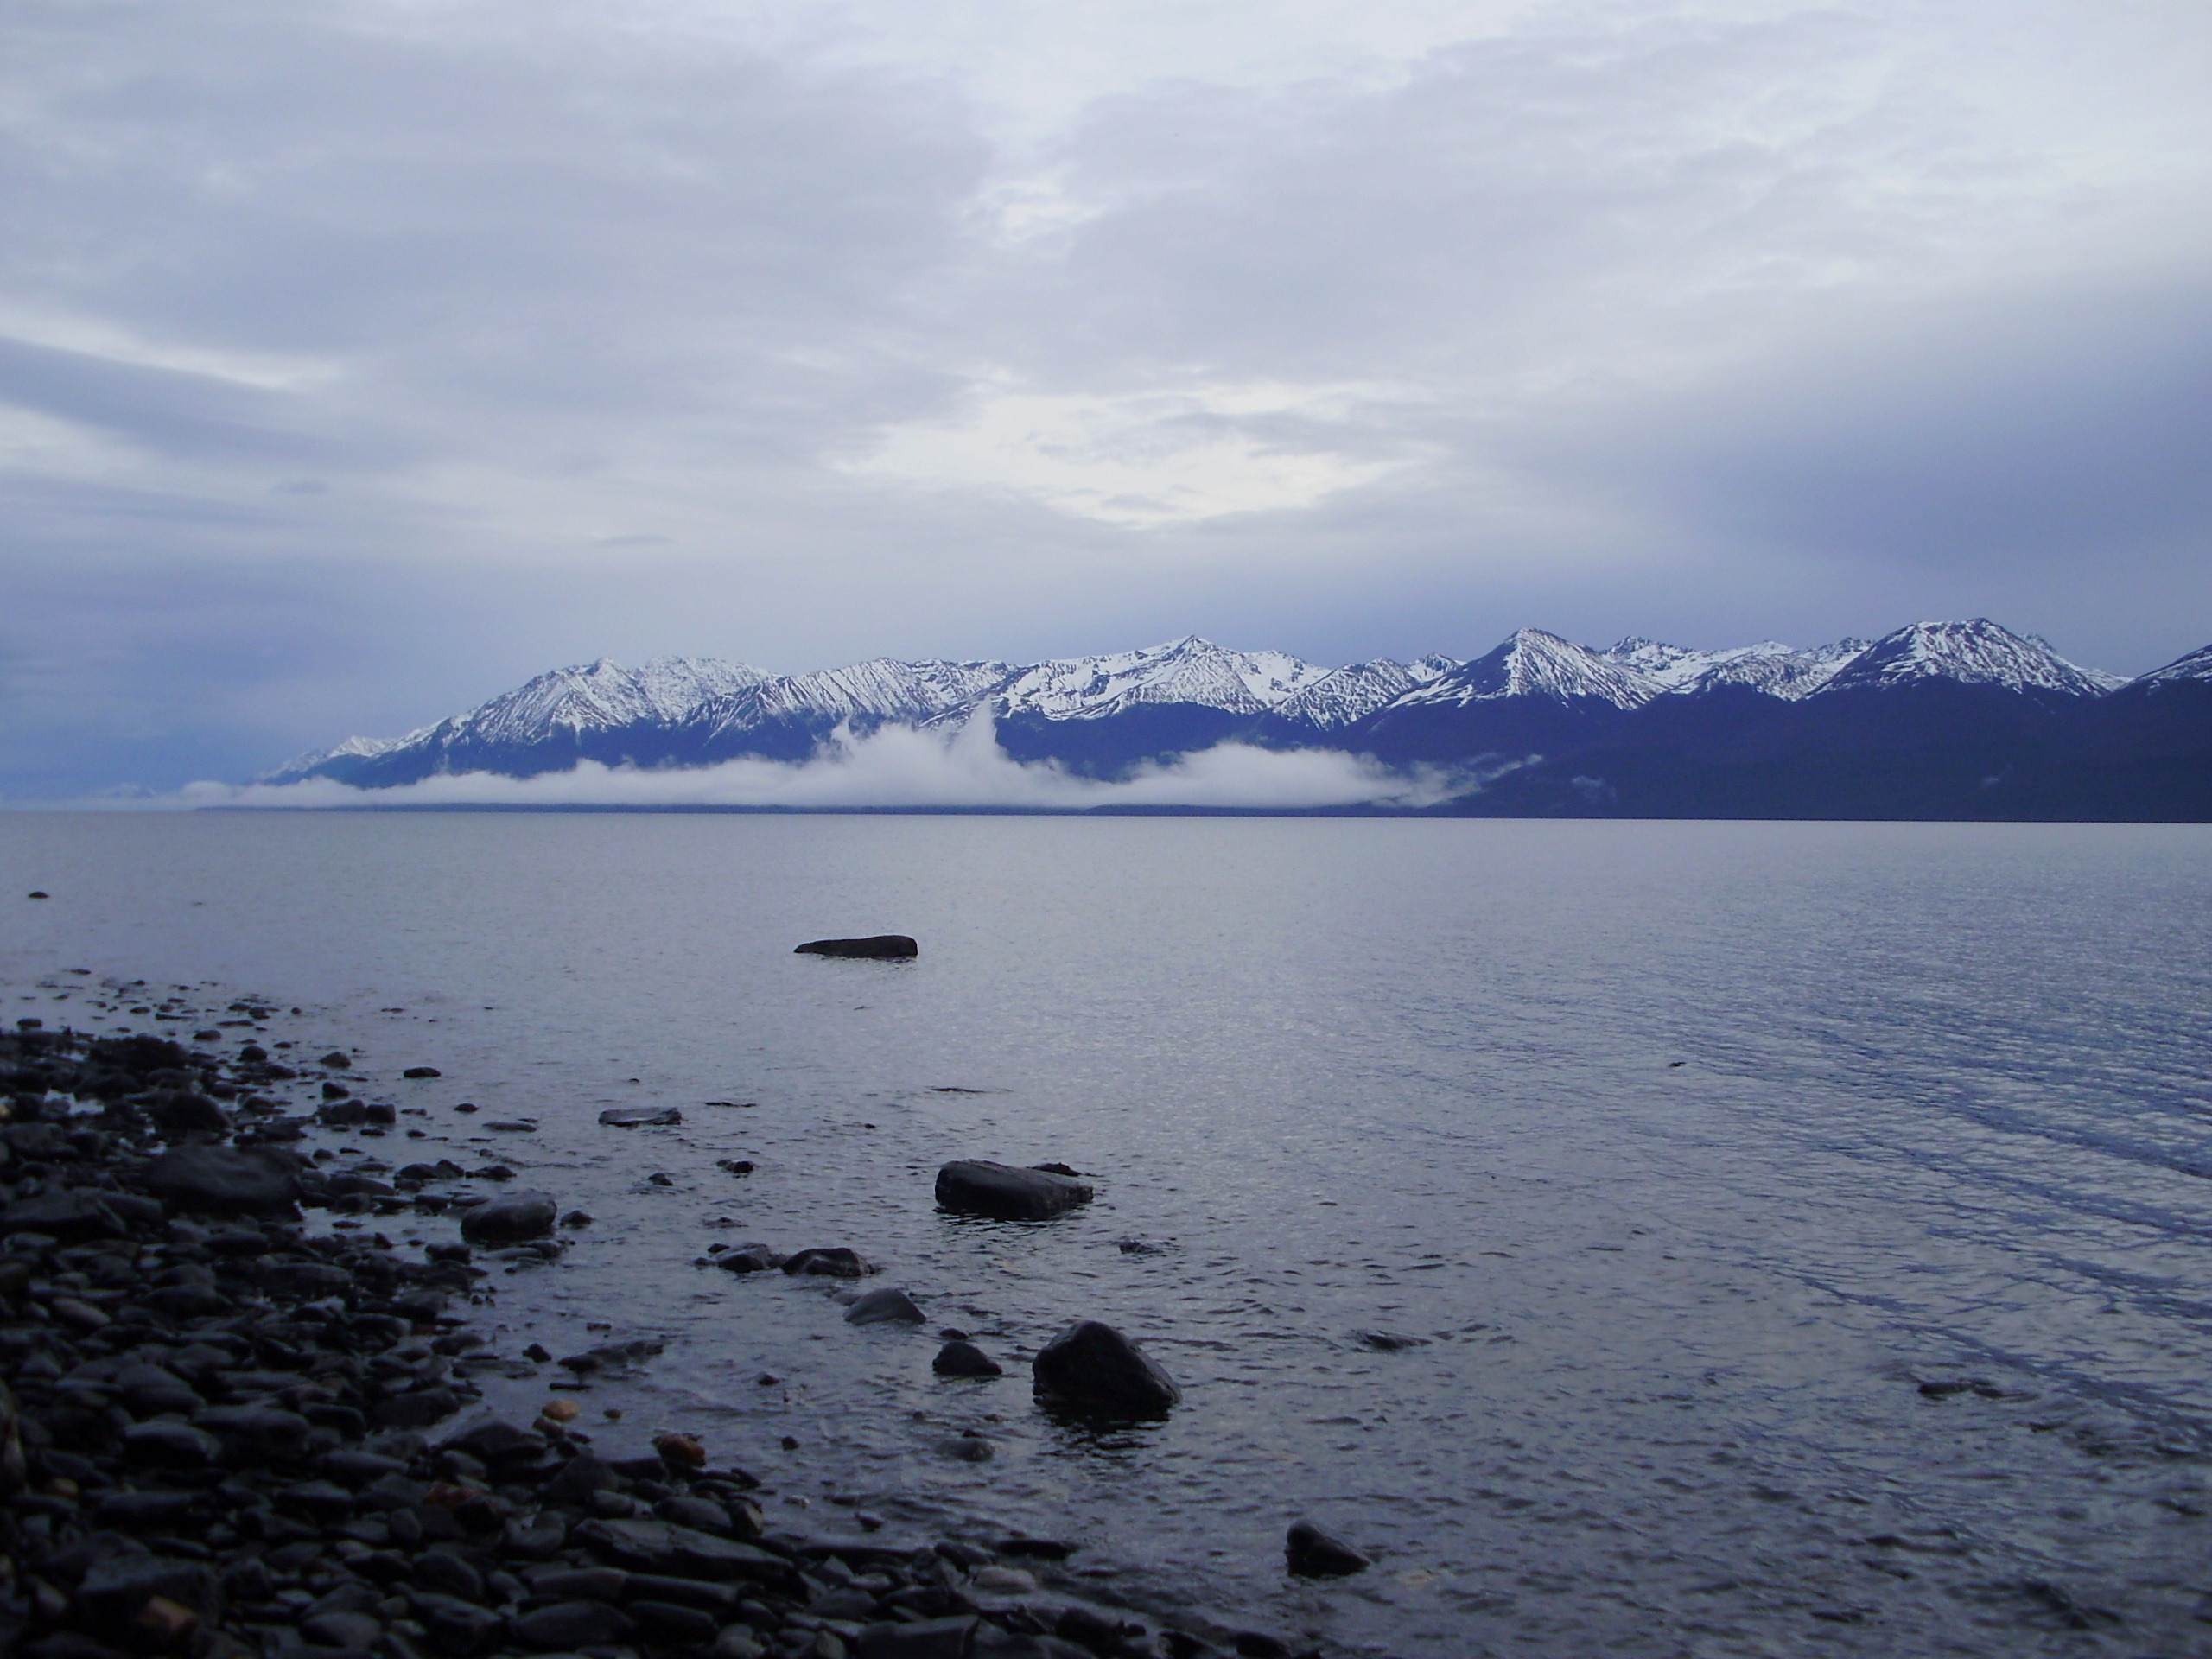
sea, coast, water, ocean, horizon, mountain, snow, cloud, morning, shore, lake, dawn, dusk, ice, reflection, glacier, bay, fjord, reservoir, arctic, body of water, loch, patagonia, arctic ocean, atmospheric phenomenon